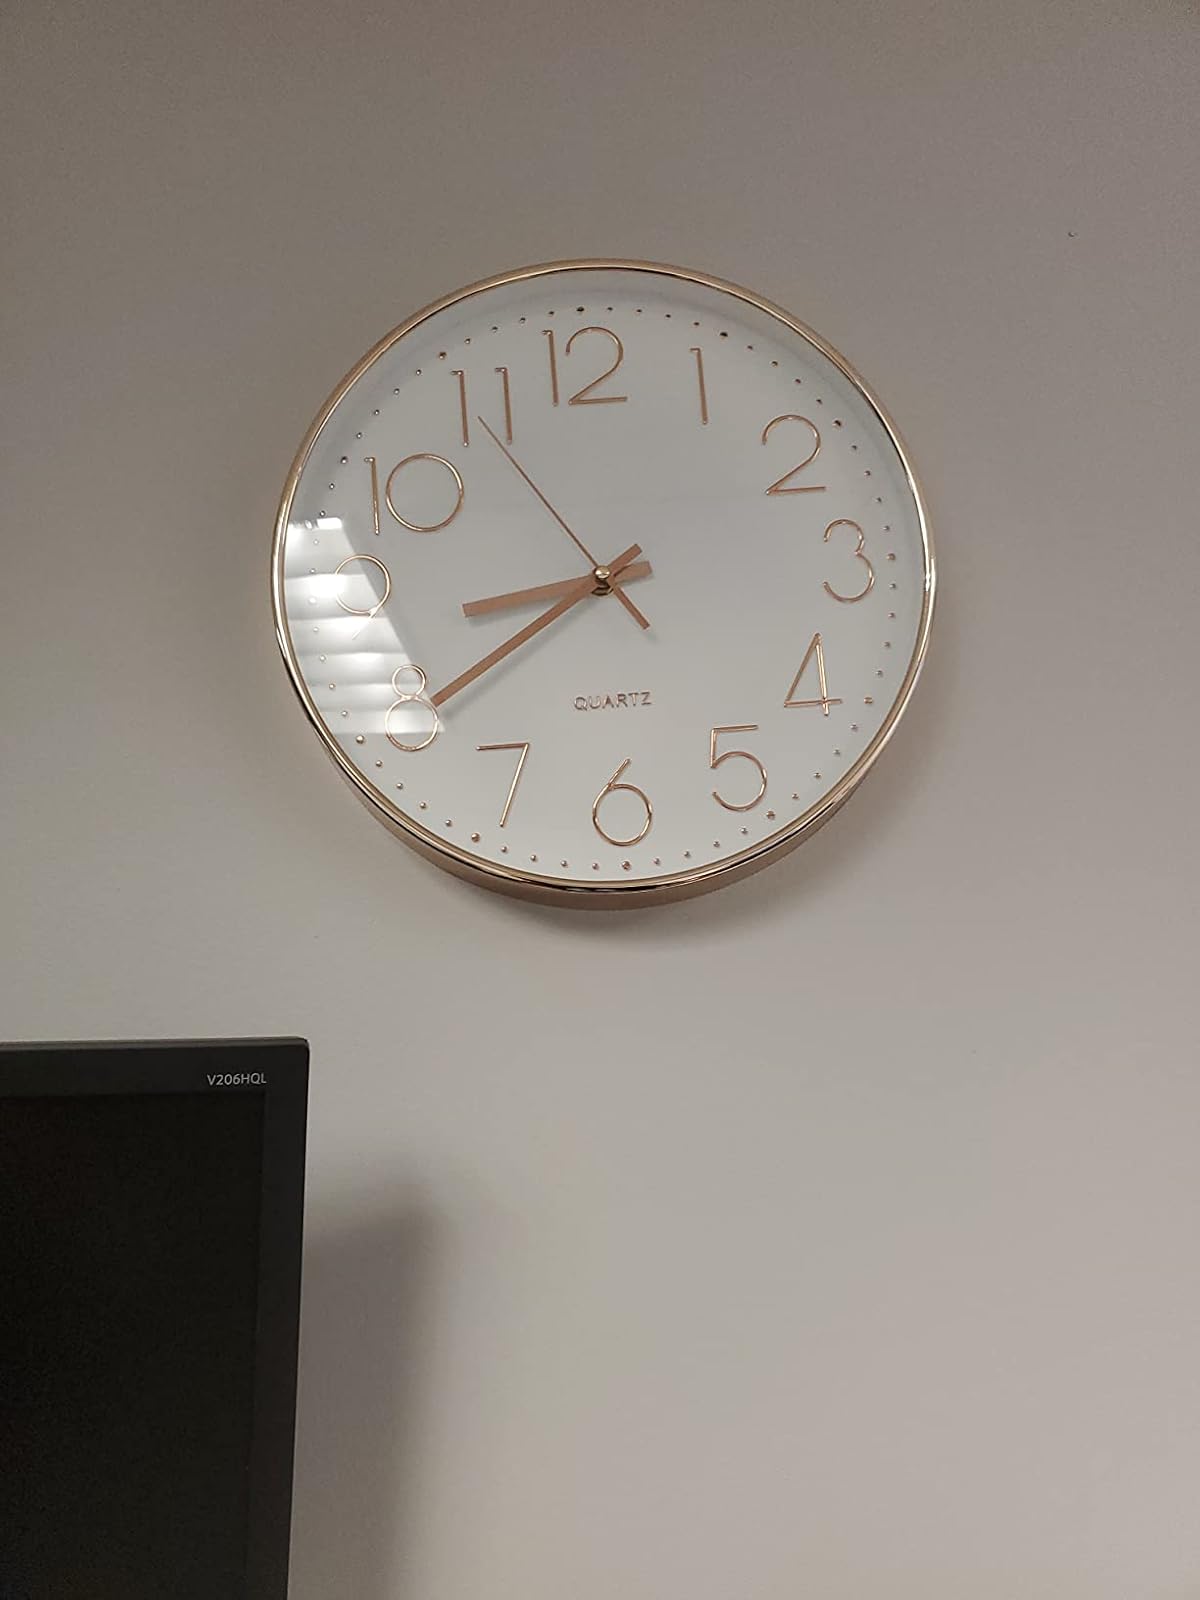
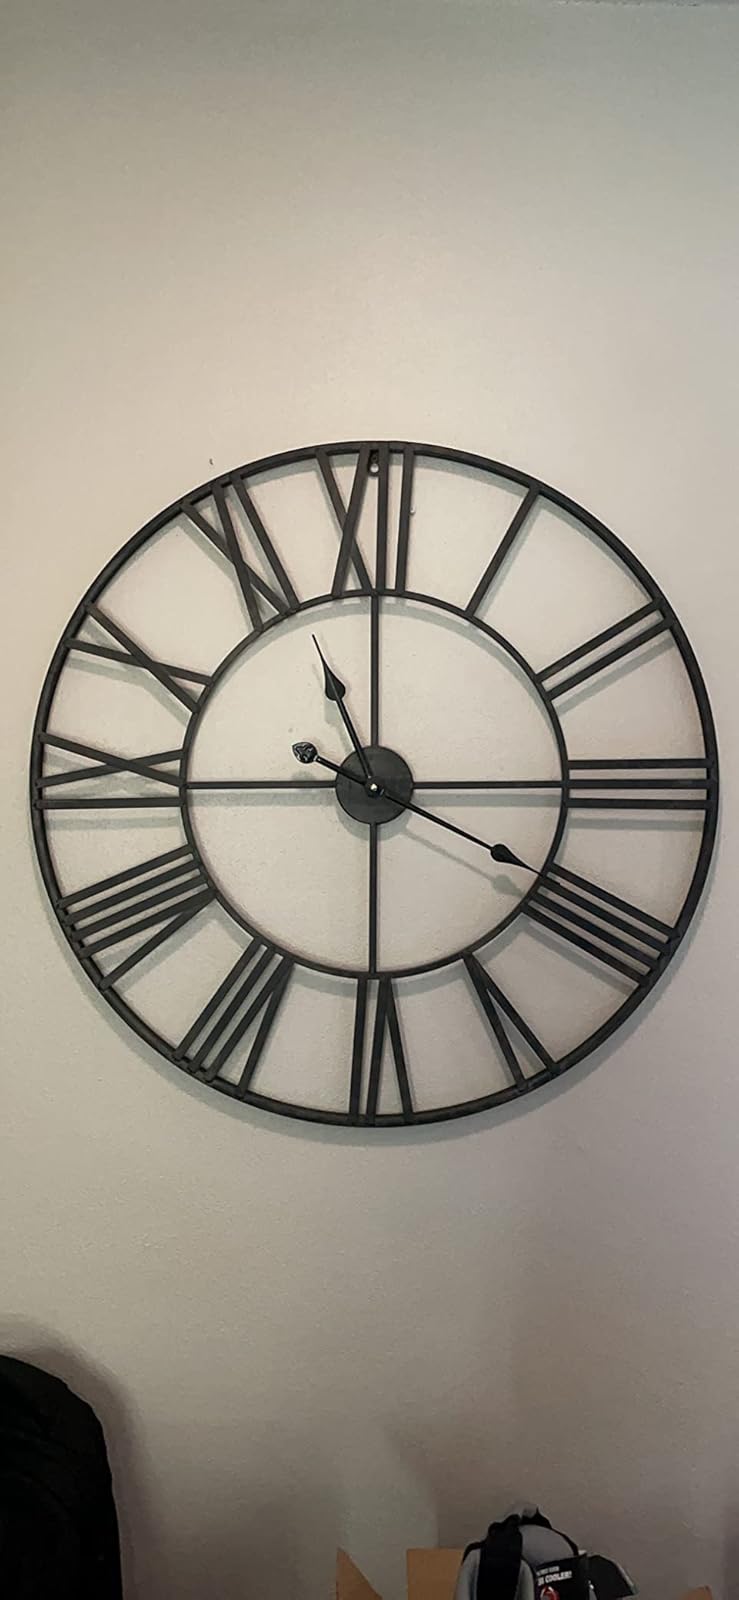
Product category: clock
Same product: no